Jack Binns (radio operator)

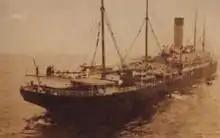
RMS Republic sinking by her stern.

Binns joined the "Republic" on 22 January 1909 on a voyage from New York City to Italy with 1,600 passengers and crew. The ship had barely left New York harbour when she was caught in a fog bank off Nantucket, Massachusetts. At 5:47 a.m. on 23 January 1909, the Italian ocean liner SS "Florida" suddenly emerged from the fog and struck the "Republic" amidships. The collision killed three crew members on the "Florida" and three passengers on the "Republic", crushing the bow of the "Florida" and leaving a large gash in the side of the "Republic".